Jules Thurmann

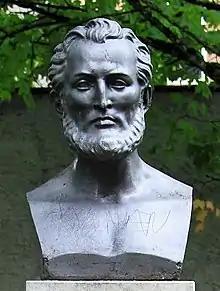

Jules Thurmann (5 November 1804, Neuf-Brisach in Haut-Rhin, France – 25 July 1855, Porrentruy) was an Alsatian French-Swiss geologist and botanist.